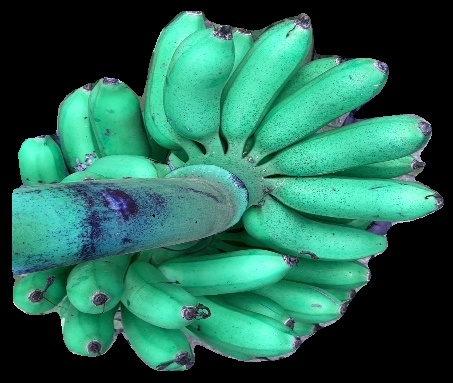
Variety: rasbale
Grade: grade1